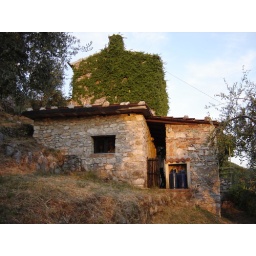
Our home for the week. Note Julie and Jeannie in the kitchen window.